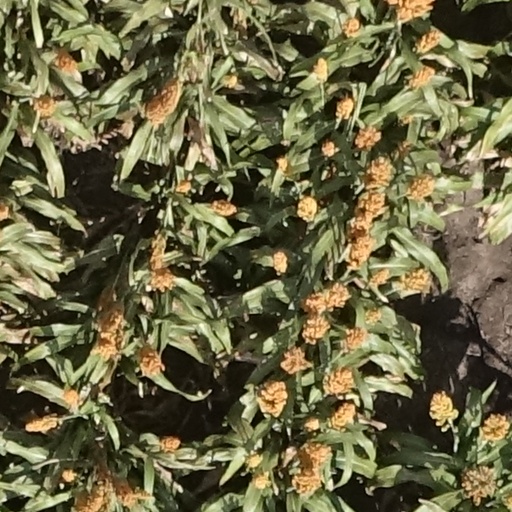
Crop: sorghum